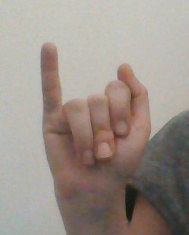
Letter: meem